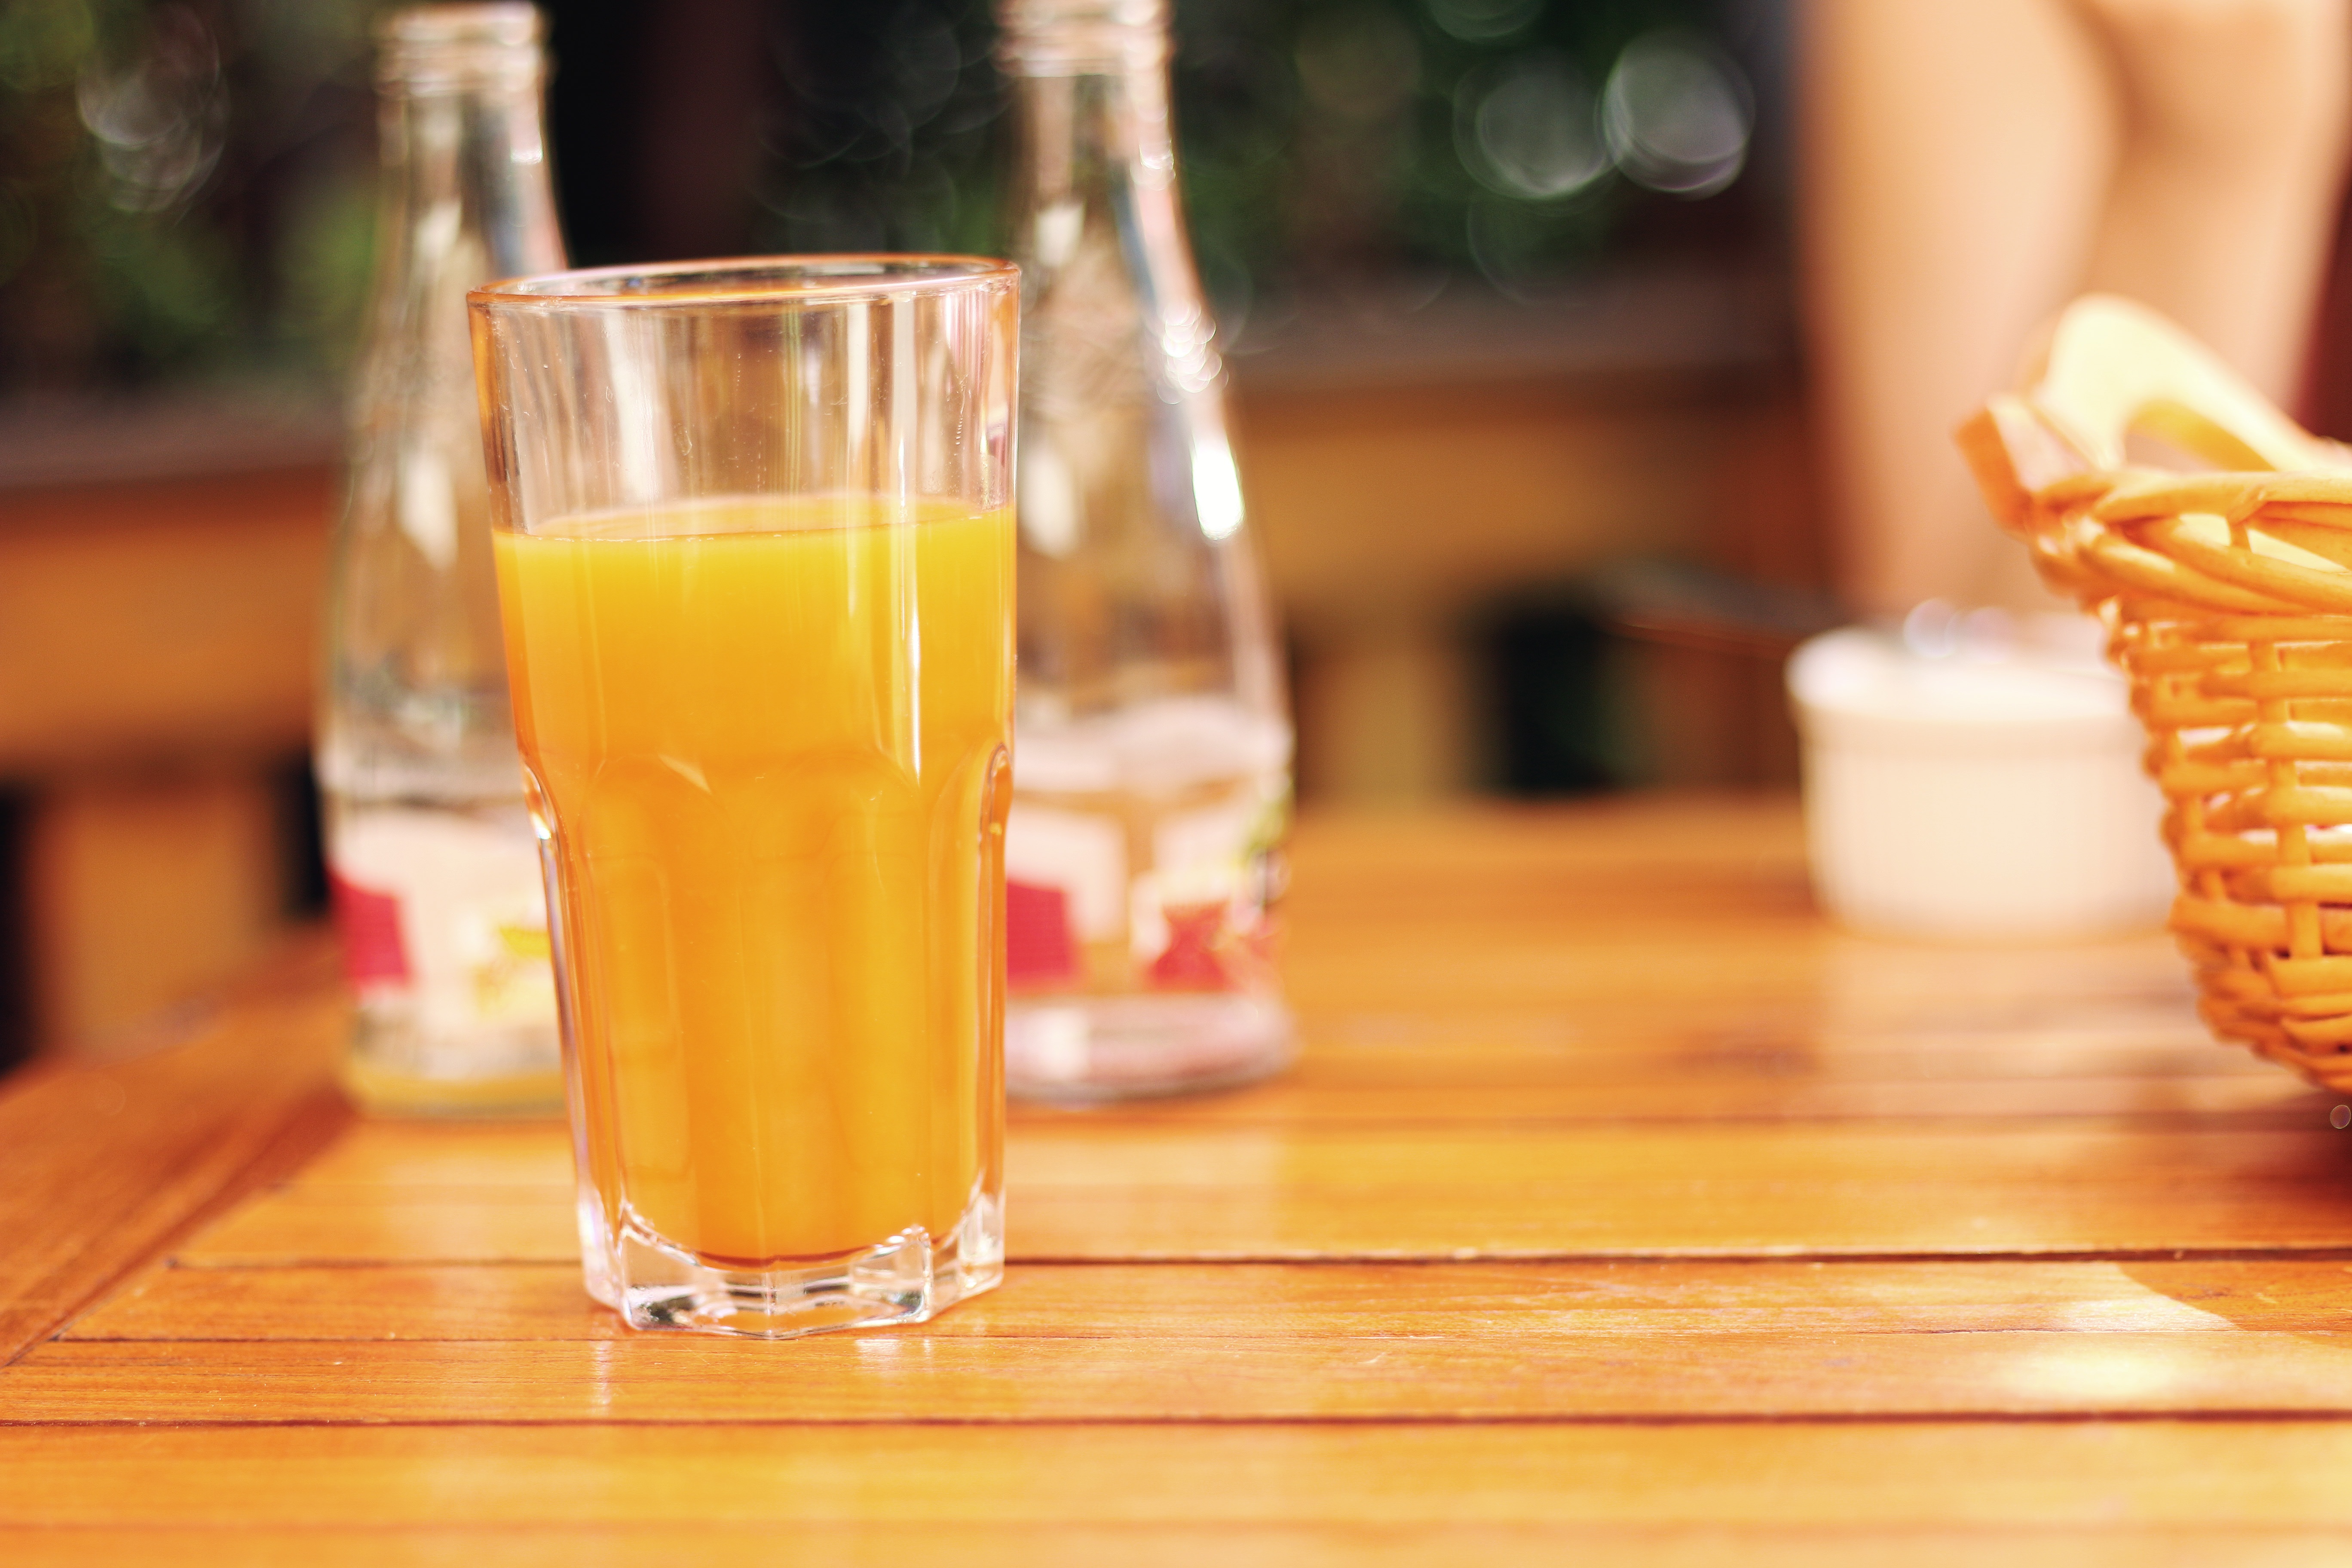
table, morning, glass, restaurant, orange, food, produce, beverage, drink, breakfast, cocktail, juice, drinking, orange juice, liqueur, alcoholic beverage, distilled beverage